Comité National de Secours et d'Alimentation

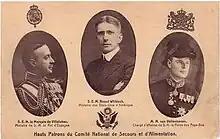
Postcard depicting the three patrons of the CNSA who were all ambassadors of neutral countries to Belgium: Brand Whitlock (United States); the Marques of Villalobar (Spain); and Maurits van Vollenhoven (Netherlands)

The work of the CNSA during the war was considered extremely successful by contemporaries and modern historians alike. By providing a network of food distribution, the CNSA and CRB managed to avoid a major famine in Belgium during the occupation. Nevertheless, although the CRB and CNSA were part of the same network, the CRB criticized the CNSA, holding it responsible for occasional thefts of food by the Germans and for providing inadequate security for the shipments. The Belgian arm, however, felt under undue pressure from the CRB. In 1916, Francqui even petitioned the British to allow the CNSA to take full charge of the international network away from the CRB, although this appeal was dismissed because of the precarious position CNSA held within the occupied country. Nevertheless, relations between the two bodies remained generally good.